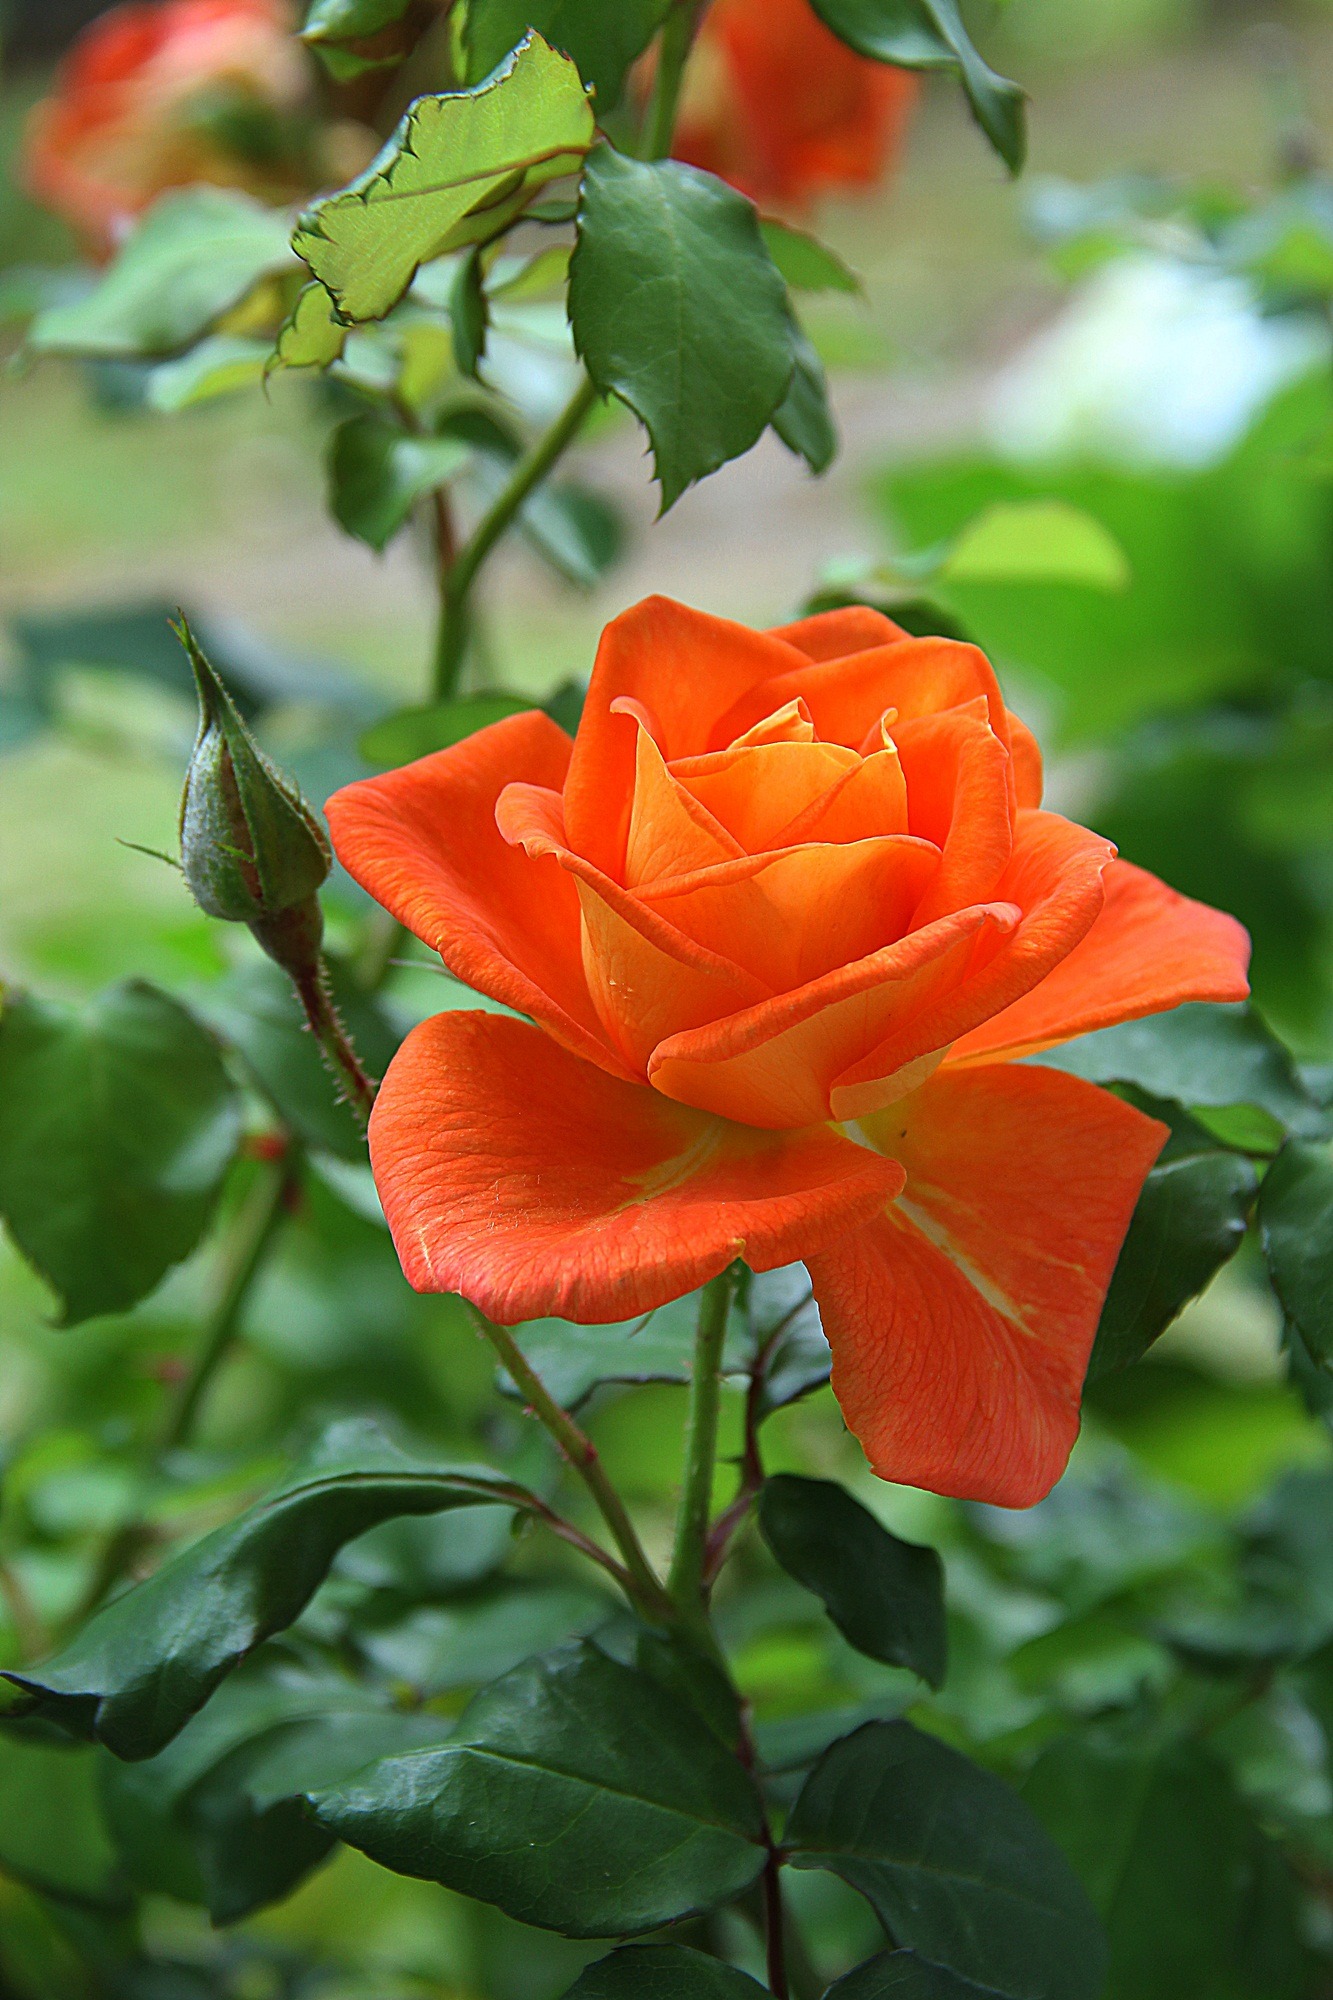
nature, blossom, plant, flower, petal, rose, orange, botany, flora, floribunda, flowering plant, garden roses, rose family, annual plant, land plant, rose order